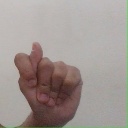
अक्षर: ट